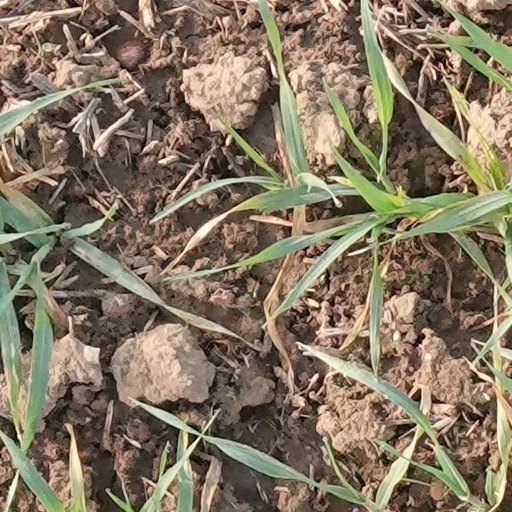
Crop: wheat